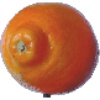
Label: Tangelo 1